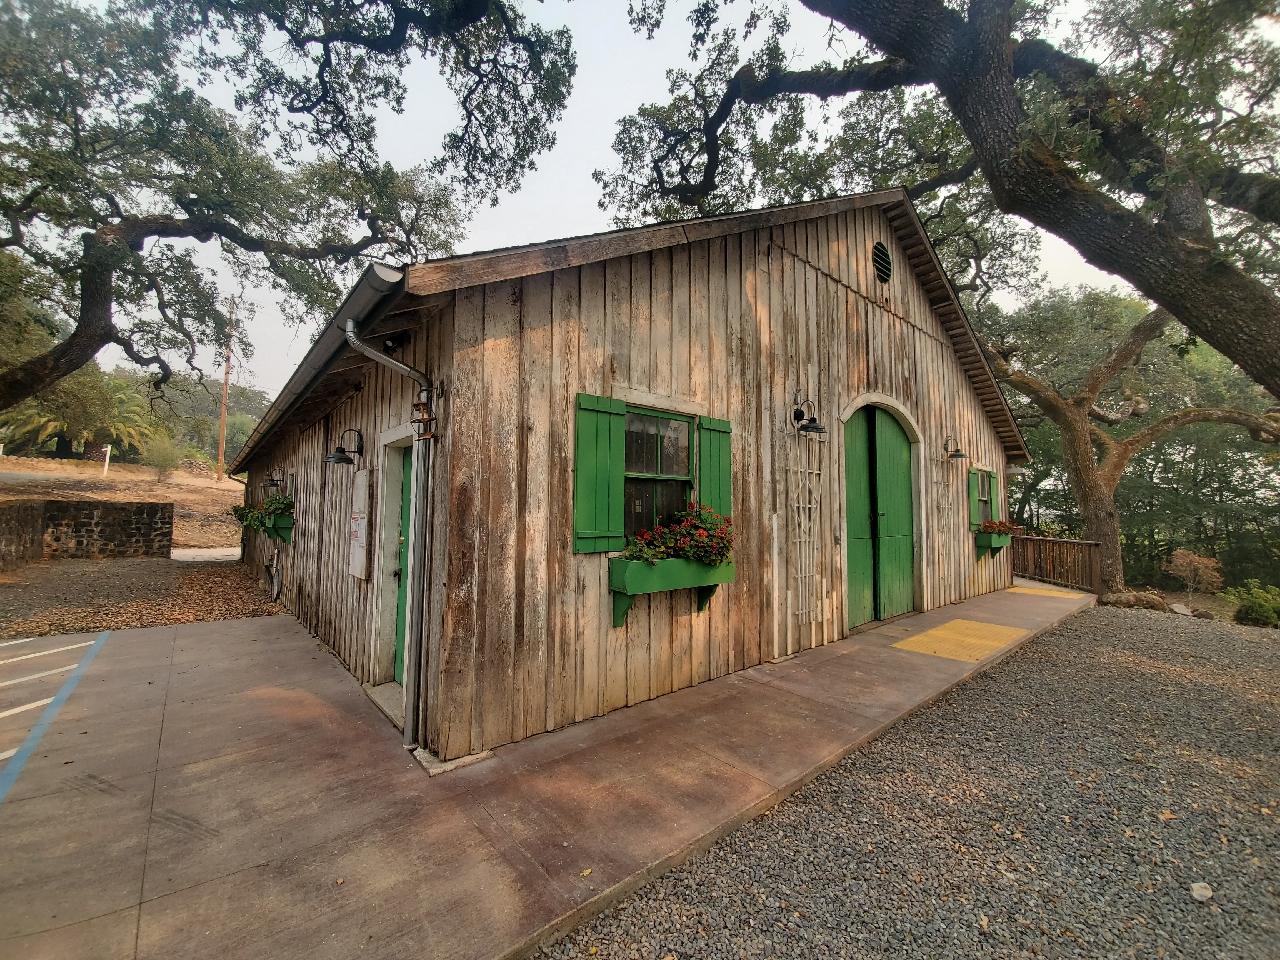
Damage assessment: no_damage